Boulevard Montmartre

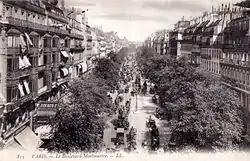
Boulevard Montmartre, 1906

In 1851, as part of its publicity, an auction of a gold ingot to finance the expatriation of 3,300 would-be gold prospectors to San Francisco was held. The ingot, valued at 400,000 francs, was exhibited on the boulevard.